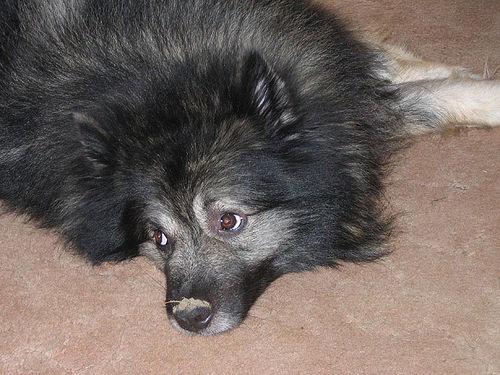
Breed: keeshond